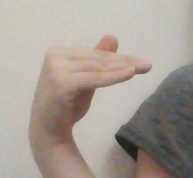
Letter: khaa